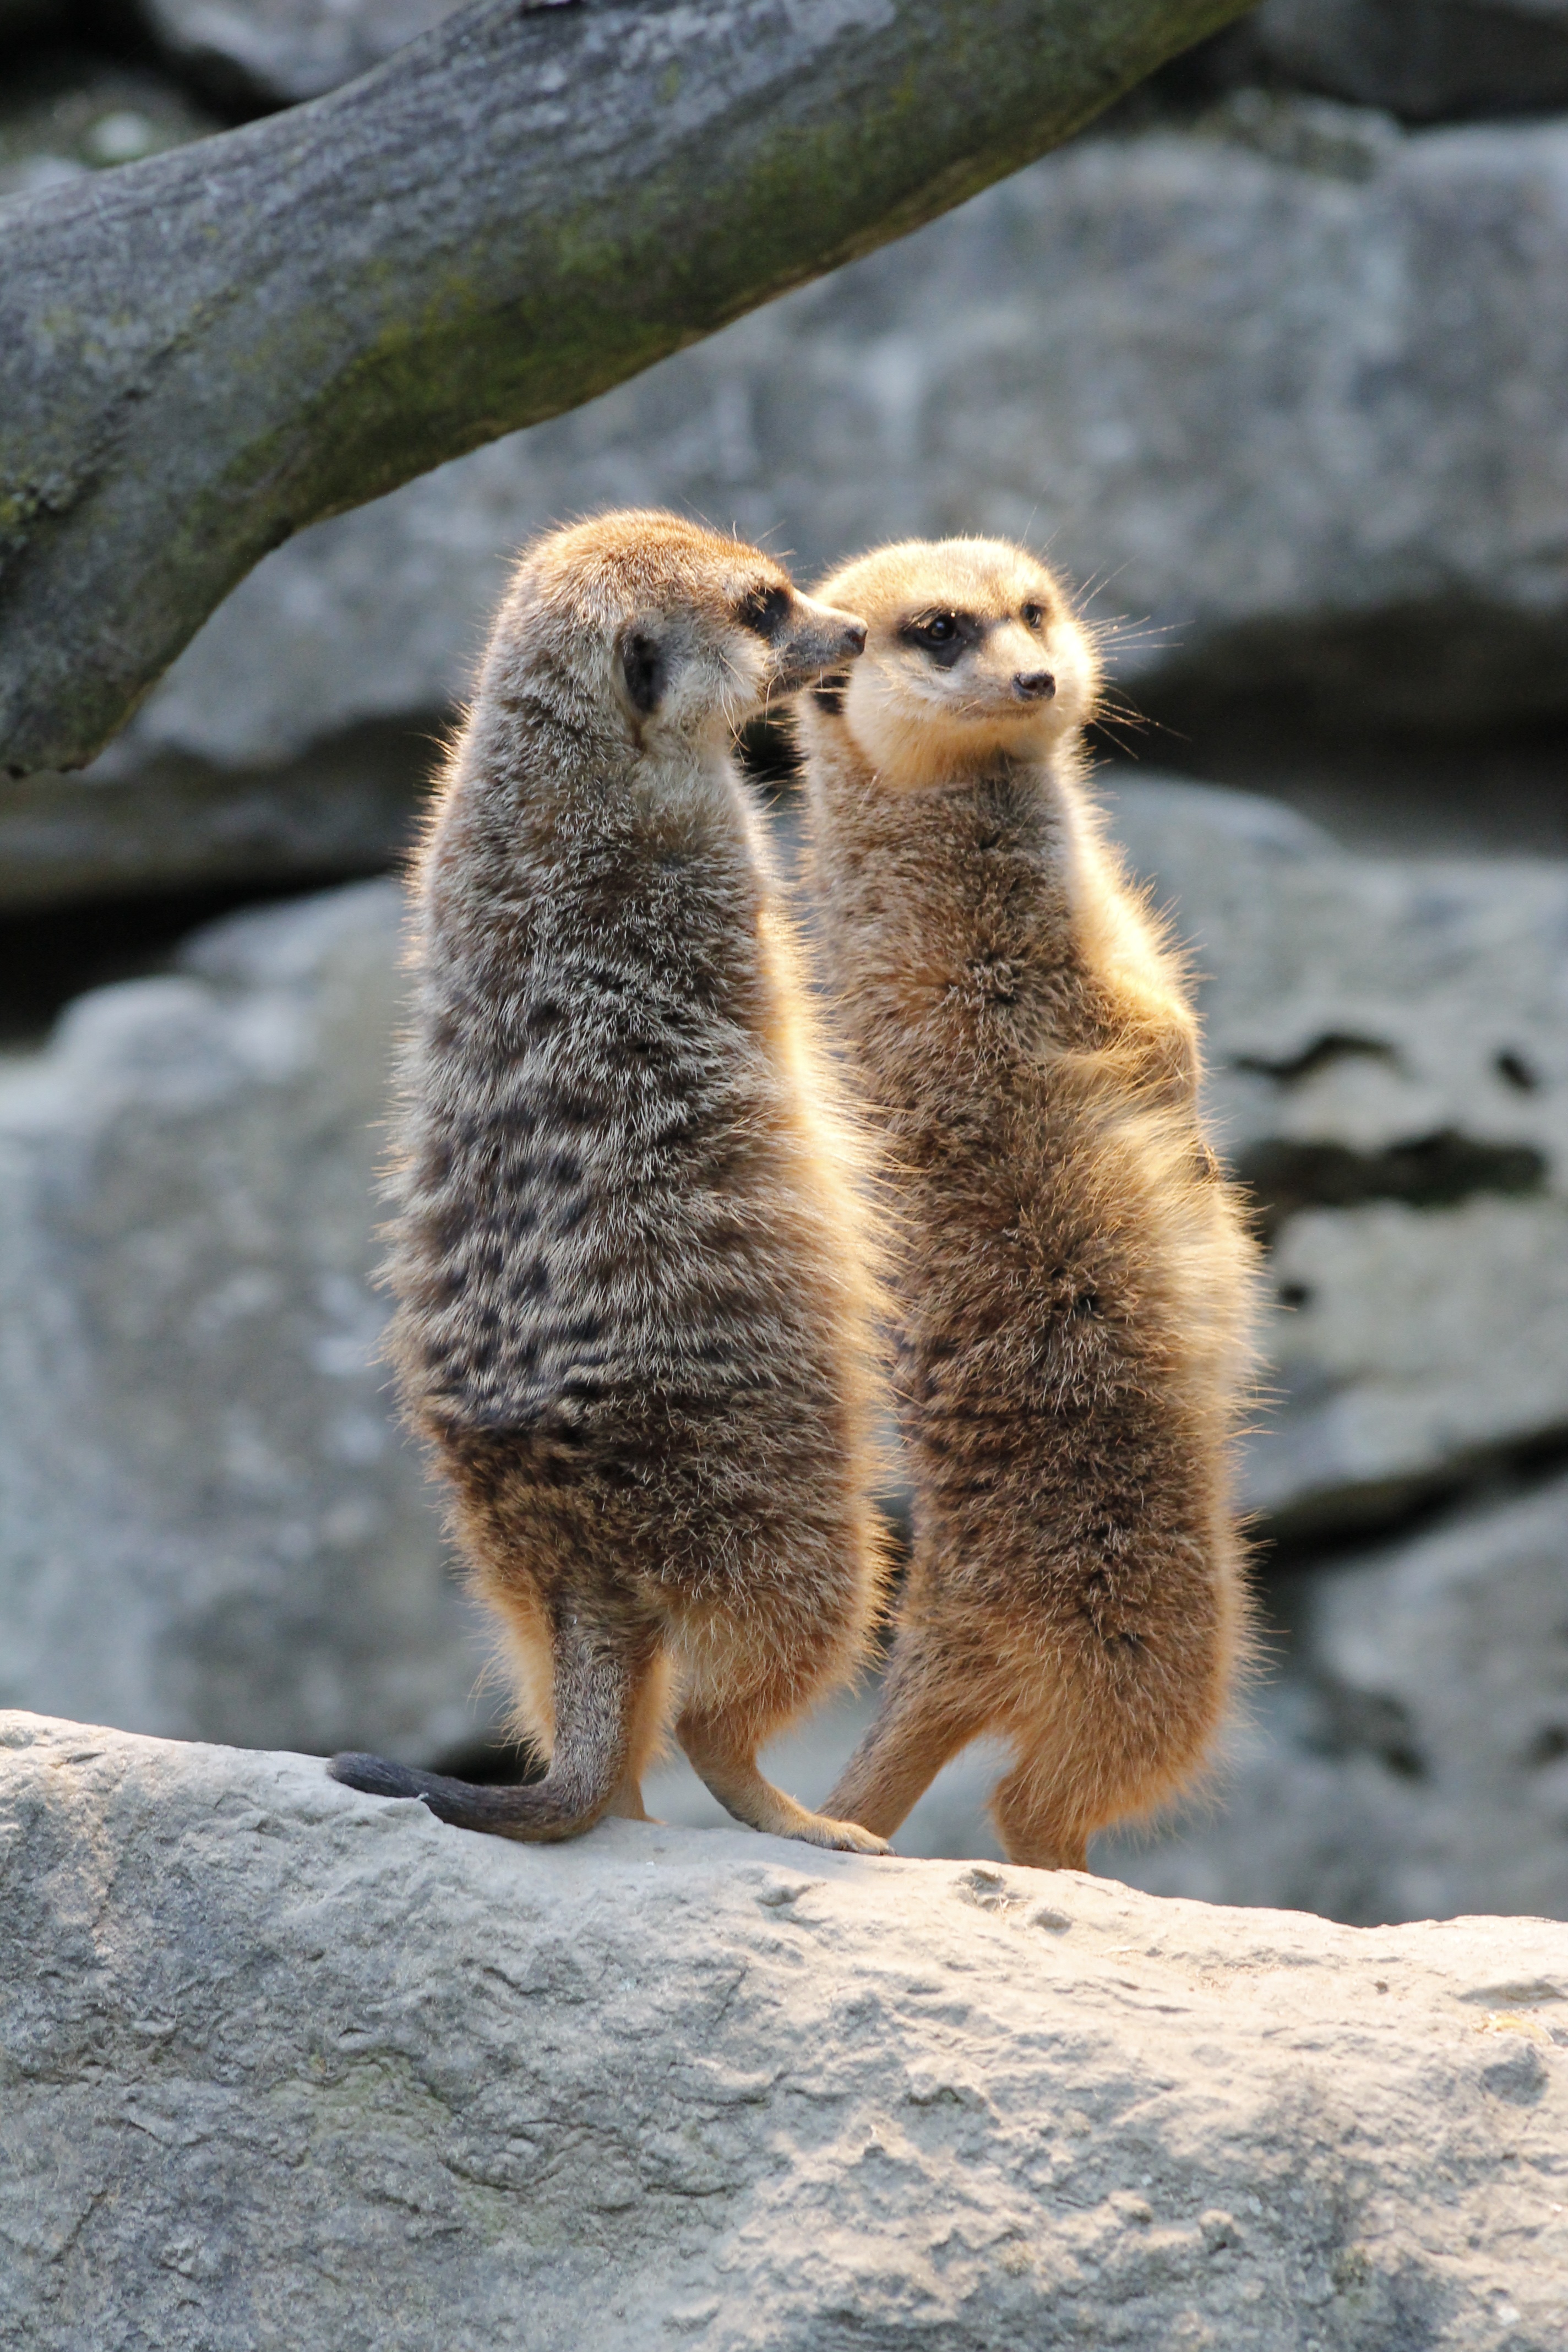
nature, wildlife, zoo, mammal, fauna, whiskers, animals, vertebrate, guard, meerkat, mongoose, marmot, supervisor